Roman people

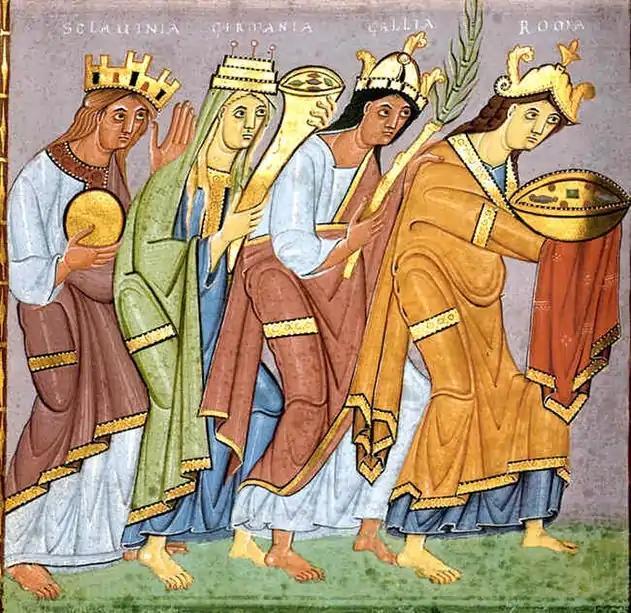
Personifications (left to right) of the Slavic, German, Gallic and Roman peoples, depicted as bringing gifts to Holy Roman Emperor Otto III

Once the very core of ancient Romanness, the city of Rome gradually lost its exceptional status within the empire in late antiquity. By the end of the third century, the city's importance was almost entirely ideological, and several emperors and usurpers had begun reigning from other cities closer to the imperial frontier. Rome's loss of status was also reflected in the perceptions of the city by the Roman populace. In the writings of the 4th-century Greek-speaking Roman soldier and author Ammianus Marcellinus, Rome is described almost like a foreign city, with disparaging comments on its corruption and impurity. Few Romans in late antiquity embodied all aspects of traditional Romanness. Many of them would have come from remote or less prestigious provinces and practiced religions and cults unheard of in Rome itself. Many of them would also have spoken 'barbarian languages' or Greek instead of Latin. Few inscriptions from late antiquity explicitly identify individuals as 'Roman citizens' or 'Romans'. Before the Antonine Constitution, being a Roman had been a mark of distinction and often stressed, but after the 3rd century Roman status went without saying. This silence does not mean that Romanness no longer mattered in the late Roman Empire, but rather that it had become less distinctive than other more specific marks of identity (such as local identities) and only needed to be stressed or highlighted if a person had recently become a Roman, or if the Roman status of a person was in doubt. The prevalent view of the Romans themselves was that the "populus Romanus", or Roman people, were a "people by constitution", as opposed to the barbarian peoples who were "gentes", "peoples by descent" (i. e. ethnicities).